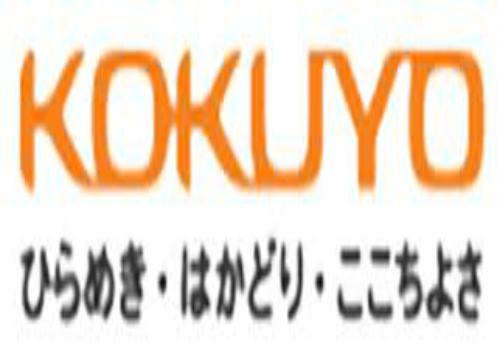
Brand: kokuyo
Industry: Necessities